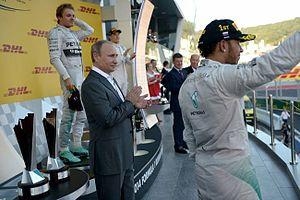
Le championnat du monde de Formule 1 2014, 65ᵉ édition du championnat du monde des pilotes de Formule 1, comporte dix-neuf Grands Prix. Il commence à Melbourne le 16 mars et s'achève à Abou Dabi le 23 novembre. Il est notamment marqué par l'adoption de nouveaux règlements techniques et sportifs : les moteurs V8 atmosphériques des monoplaces sont remplacés par des moteurs V6 turbocompressés à double système de récupération d'énergie ; l'attribution des points est doublée pour la dernière manche du championnat à Abou Dabi ; les pilotes gardent les mêmes numéros d'une saison sur l'autre, sauf le nᵒ 1 attribué au champion du monde ; le Grand Prix d'Autriche fait son retour au calendrier et un nouveau Grand Prix est organisé en Russie, à Sotchi.
Le Grand Prix automobile de Russie 2014, disputé le 12 octobre 2014, à Adler, sur l'autodrome de Sotchi, est la 913ᵉ épreuve du championnat du monde de Formule 1 courue depuis 1950. Il s'agit de la première édition du Grand Prix de Russie comptant pour le championnat du monde de Formule 1, et de la seizième manche du championnat 2014. Dessiné par Hermann Tilke, ce nouveau circuit urbain situé à Adler au bord de la mer Noire, serpente au milieu des installations du parc olympique de Sotchi où se sont déroulés, en février 2014, les Jeux olympiques d'hiver.